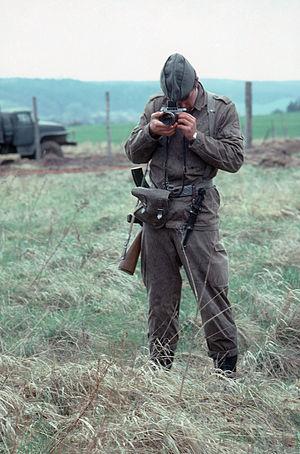
La frontière interallemande est la frontière qui séparait la République fédérale d'Allemagne et la République démocratique allemande de 1949 à 1990. En excluant le mur de Berlin, similaire mais physiquement indépendant, la frontière s'étirait sur 1 393 km de la mer Baltique à la Tchécoslovaquie.
Les troupes frontalières de la République démocratique allemande étaient une organisation militaire affectée principalement à la surveillance de la frontière entre la RFA et la RDA. Excepté l'Union soviétique, aucun autre pays du Pacte de Varsovie n'entretenait une force de garde-frontières aussi importante. L'équivalent ouest-allemand est la Bundesgrenzschutz.